Bajadasaurus

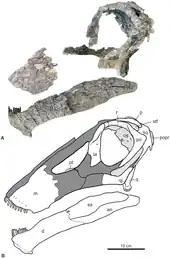
Pieces of fossilized bone from the head of the dinosaur

As in other flagellicaudatans (the group to which dicraeosaurids and diplodocids belong), the skull was elongated with an overall slender built. The preserved skull includes the bones of the , most of the and , as well as the lower jaws and parts of the upper jaws. As of 2019, it is the most complete skull of a dicraeosaurid known. The middle section of the skull is not preserved. The holotype skull is affected by crushing (brittle deformation) that occurred during diagenesis, which resulted in a number of fractures. In addition, the braincase is deformed plastically (without causing fractures).